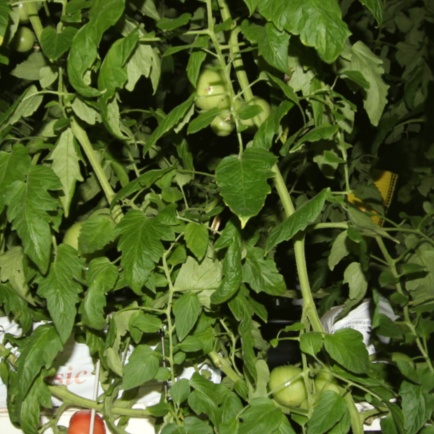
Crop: tomato